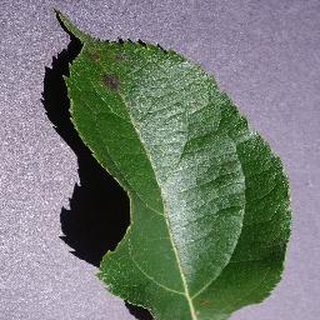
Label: apple_apple_scab